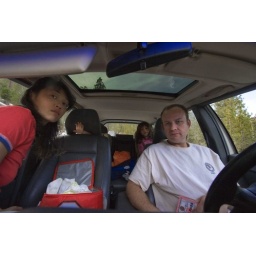
we eneded up eating our lunch in the car